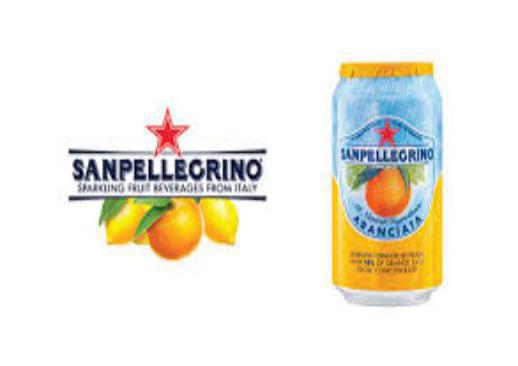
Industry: Food